Phil Ford (comedian)

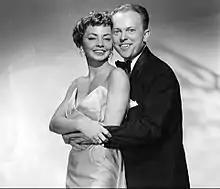
Publicity photo of Hines and Ford.

Phil Ford (June 21, 1919 – June 15, 2005) was an American vaudeville performer, musician, and comedian, whose career spanned over seven decades.